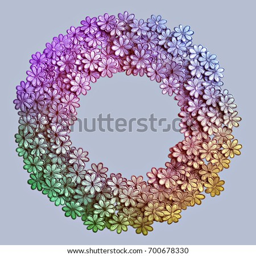
embroidery colorful flowers pattern texture and background on a gray background for greeting card or wallpaper .